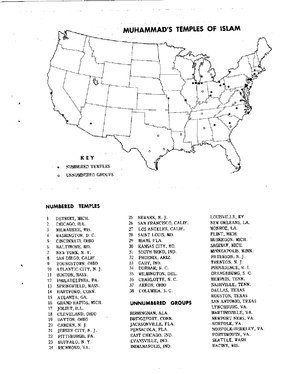
Nation of Islam est une organisation politico-religieuse américaine, à l’origine de la plupart des organisations musulmanes actuelles de la communauté afro-américaine. Nation of Islam ne publiant pas de statistiques, les estimations de ses membres sont très divergentes, mais en 2003, selon Hakeem Lumumba, ils seraient entre 20 000 et 40 000.